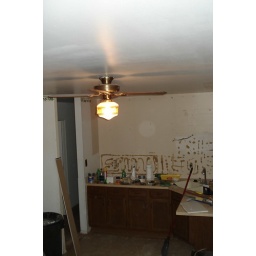
We placed some 1/4&amp;quot; drywall over that gluey wall instead of trying to sand down the glue.